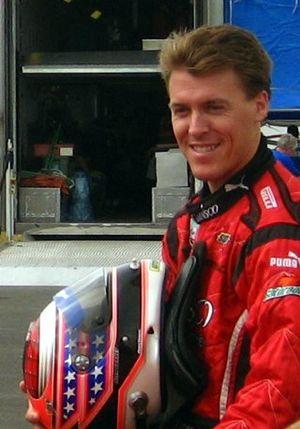
Alex Gurney, né le 4 septembre 1974 à Newport Beach, est un pilote automobile américain.